Railroadin'

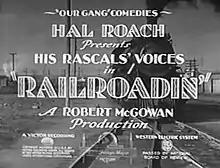

Railroadin' is an "Our Gang" short comedy film directed by Robert F. McGowan. Produced by Hal Roach and released to theaters by Metro-Goldwyn-Mayer, it was the 88th release in the "Our Gang" series, and the second to be made with sound.